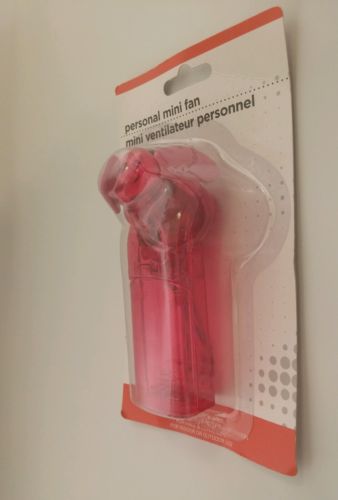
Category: fan